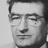
Emotion: neutral